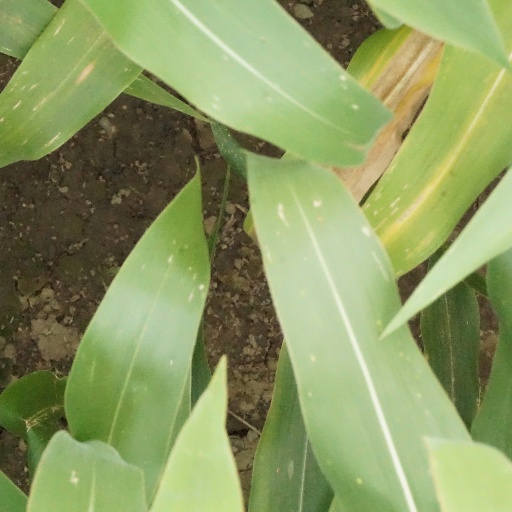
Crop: maize; corn